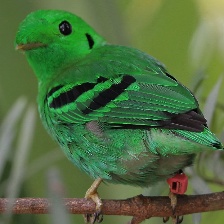
Species: GREEN BROADBILL
Scientific name: CALYPTOMENA VIRIDIS